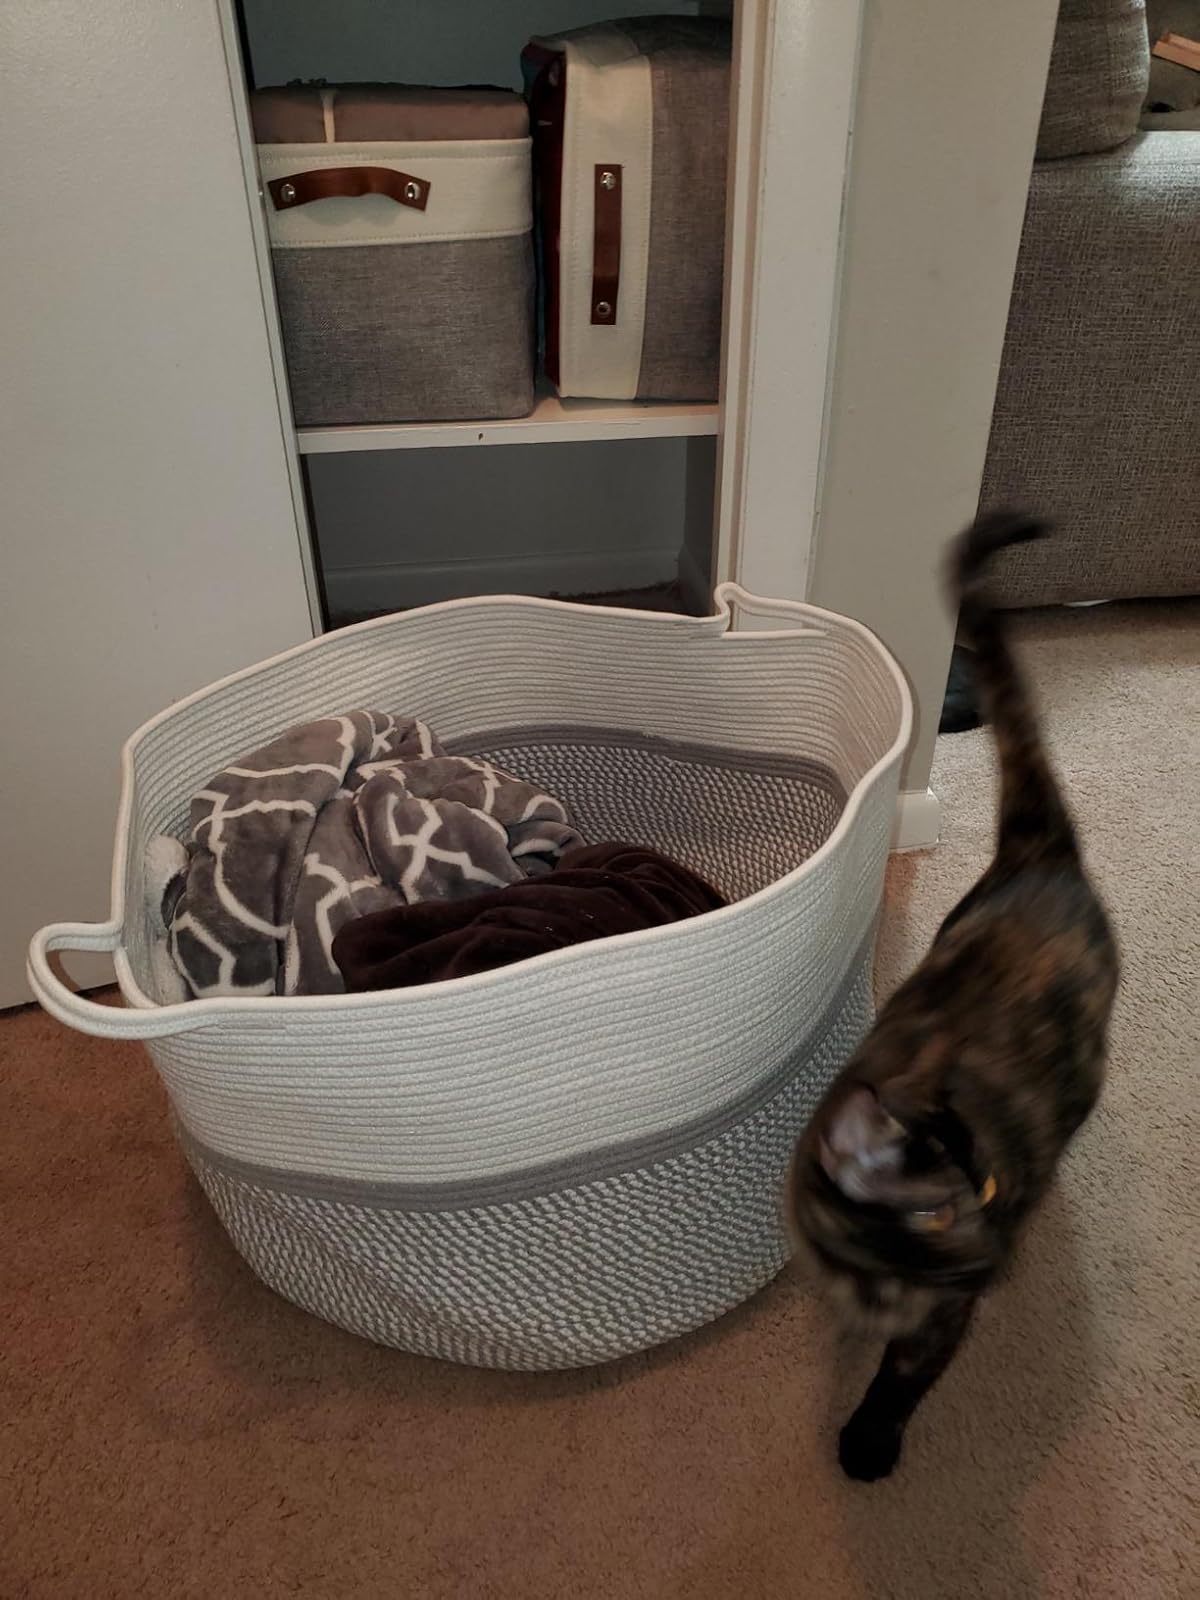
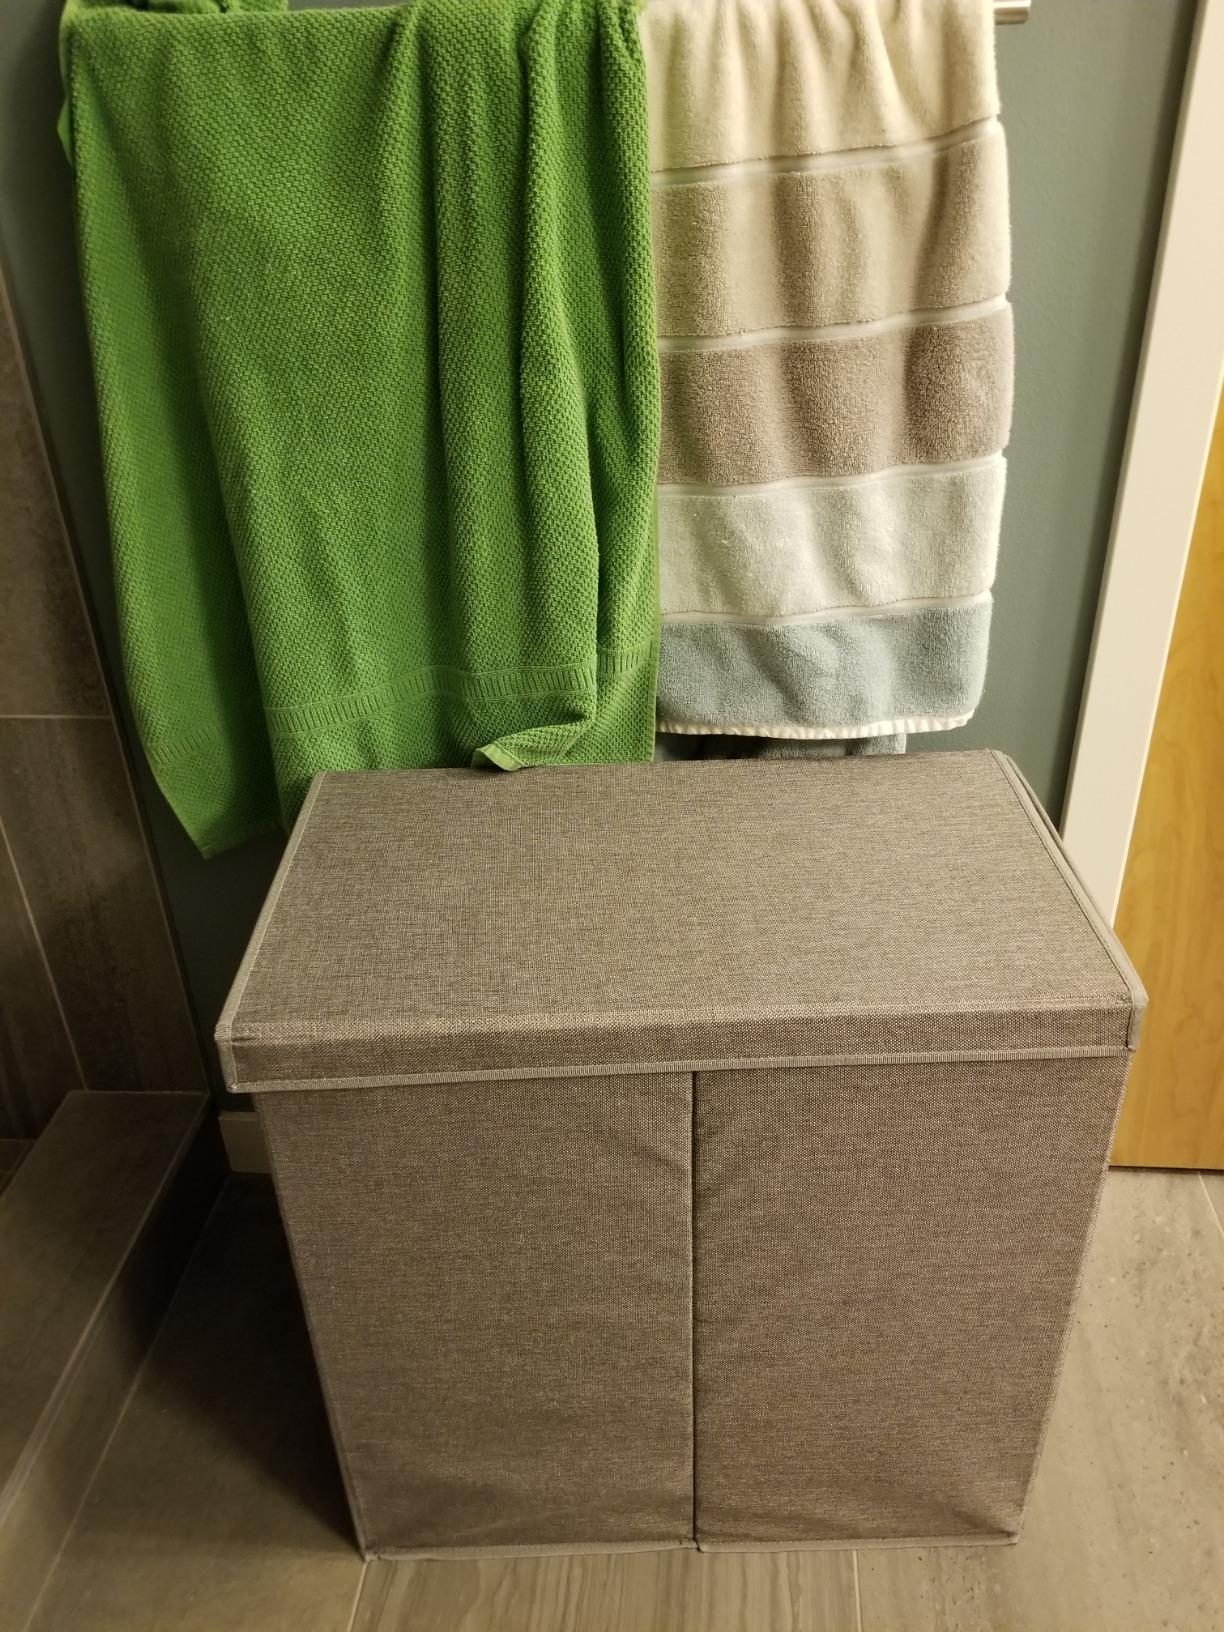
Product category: items_hamper
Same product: no